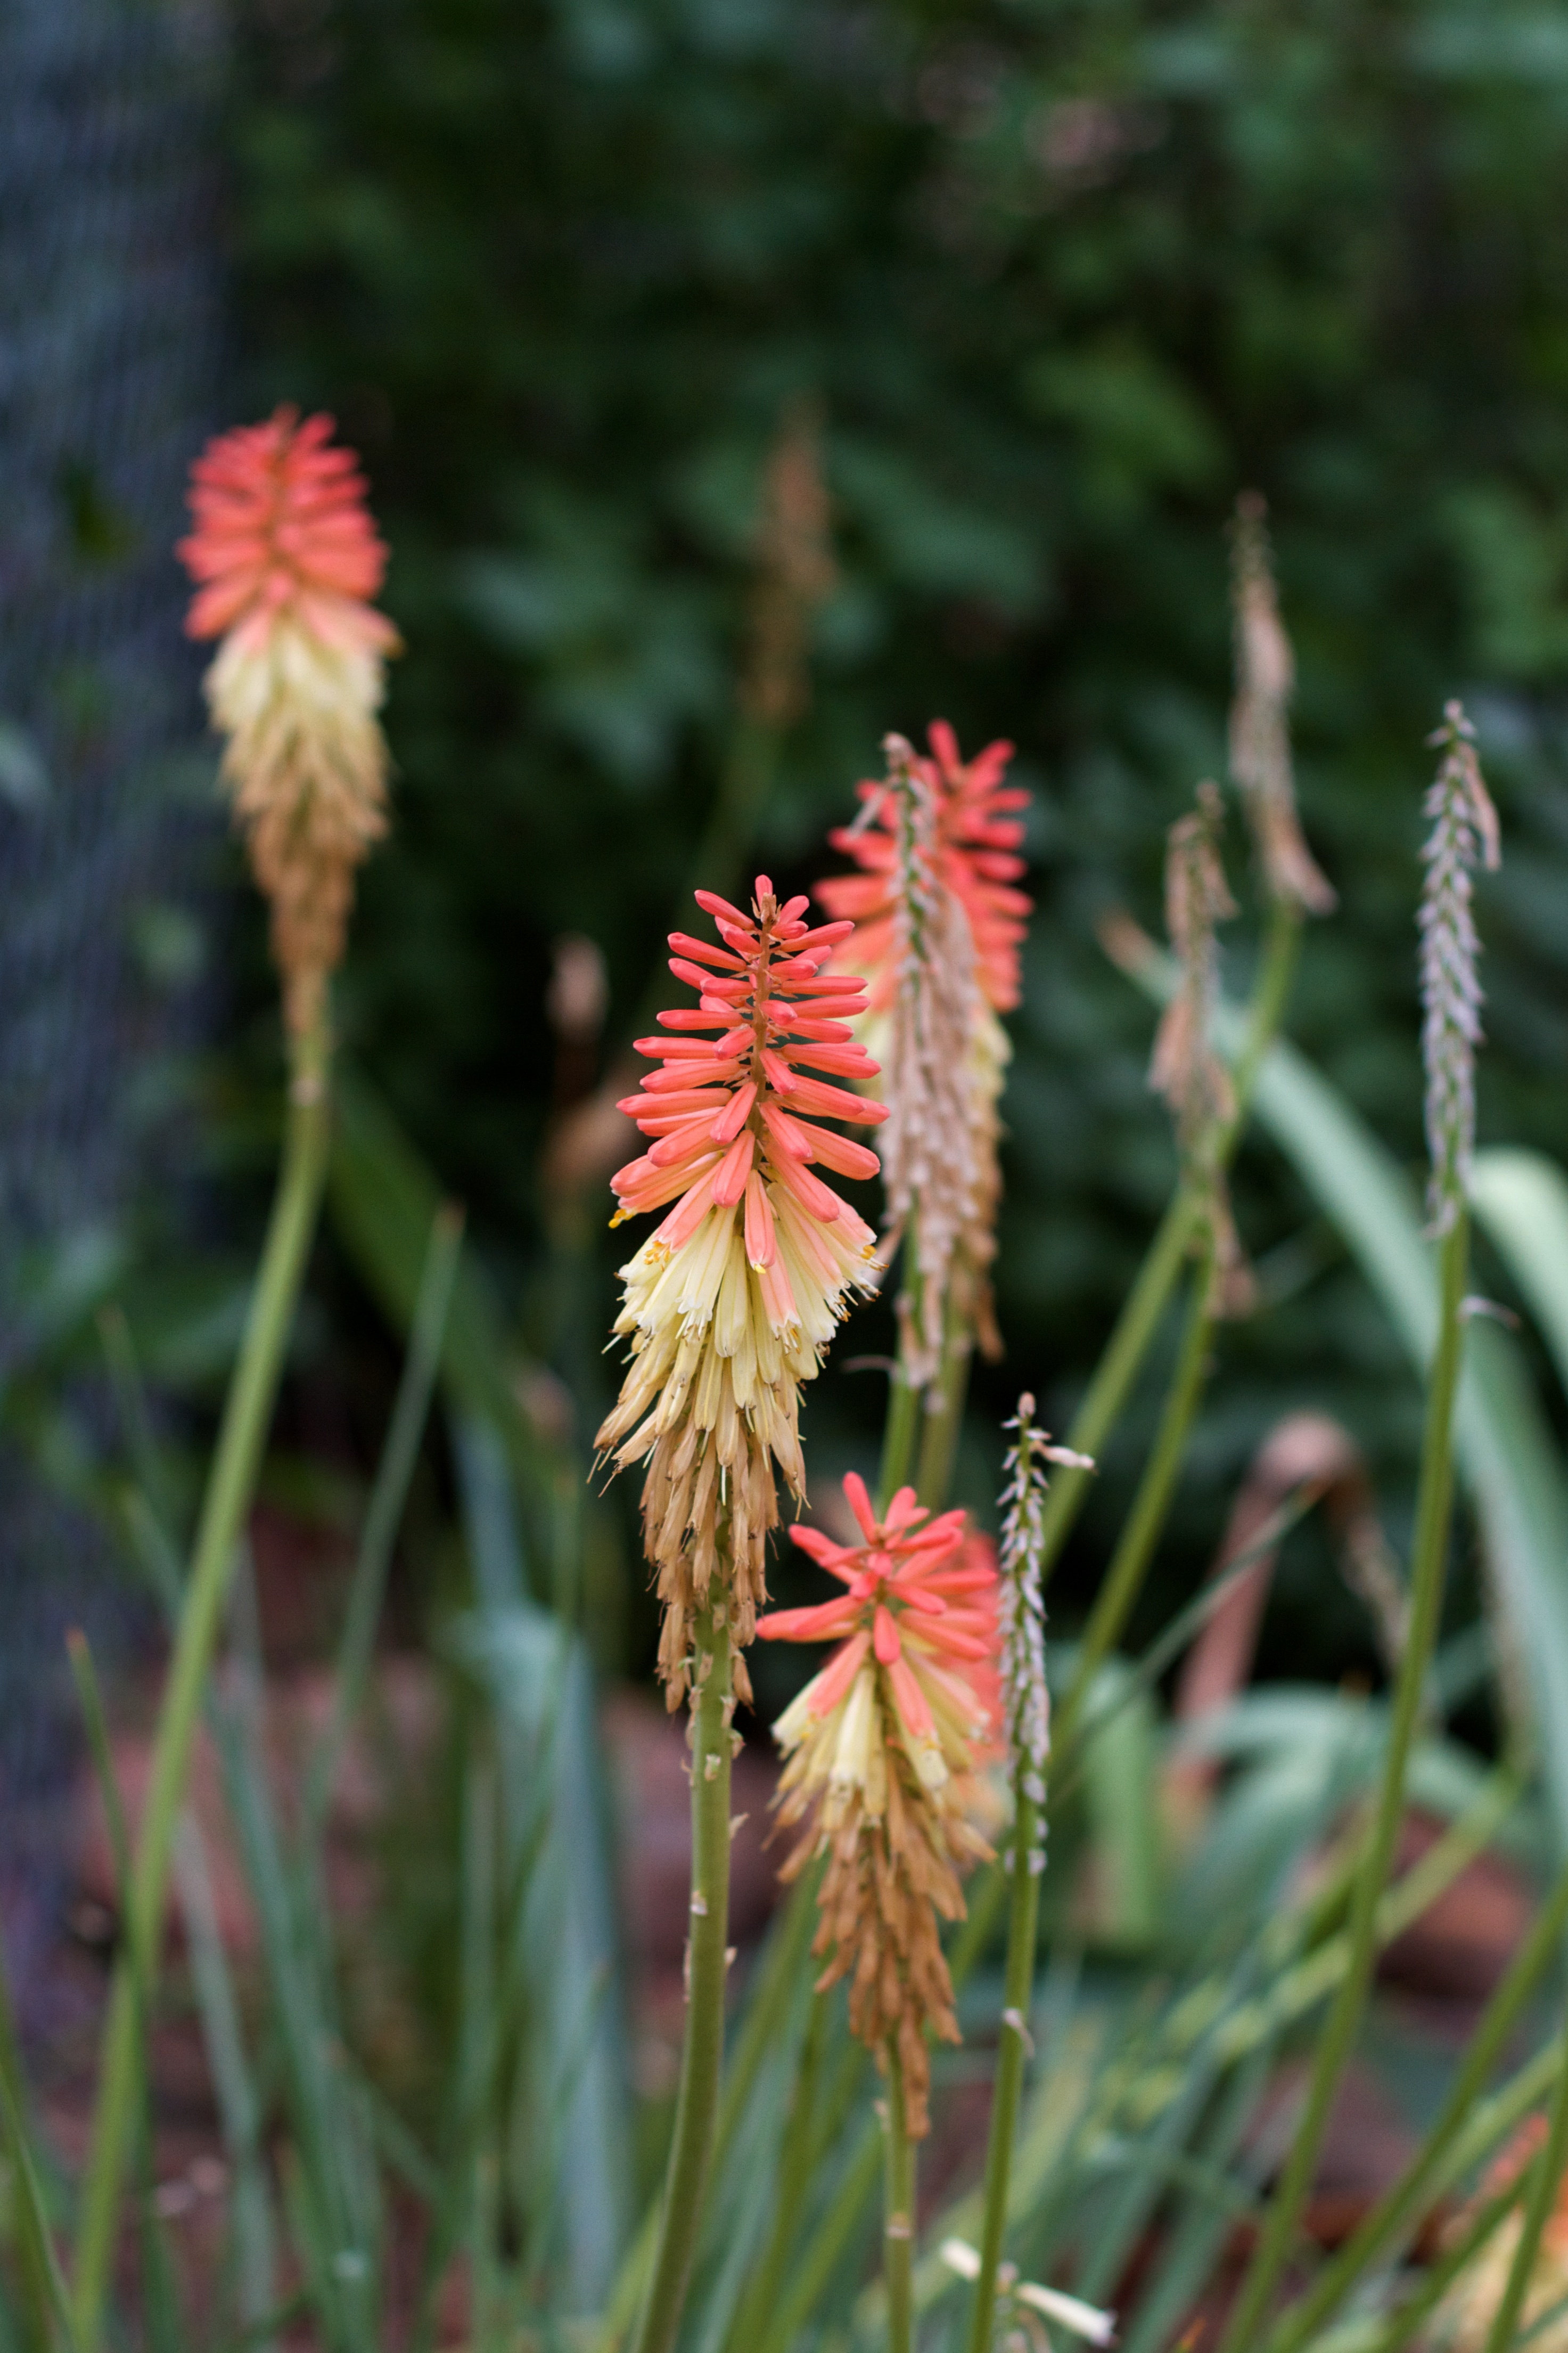
grass, plant, prairie, leaf, flower, botany, flora, wildflower, macro photography, xanthorrhoeaceae, flowering plant, crocosmia, torch lily, grass family, plant stem, land plant, castilleja, branched asphodel